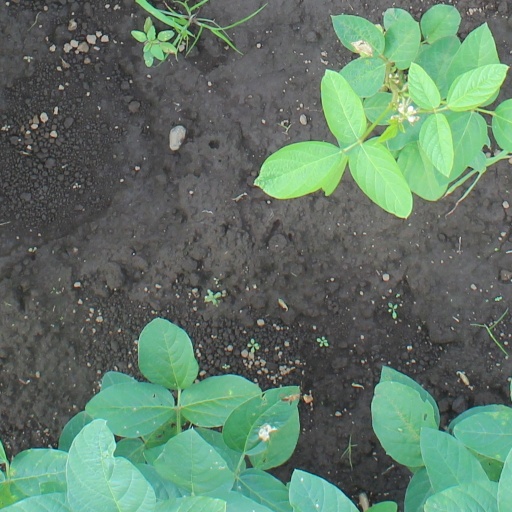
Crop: soybean